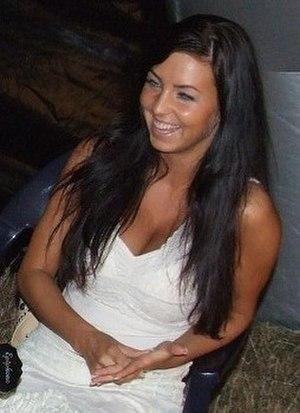
Ewa Sonnet de son vrai nom Beata Kornelia Dąbrowska, née le 8 mars 1985, à Rybnik en Pologne, est une chanteuse et modèle de charme polonaise.